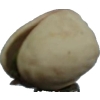
Label: pistachio